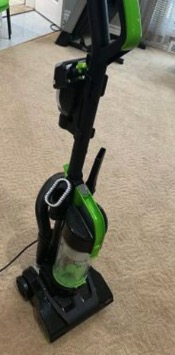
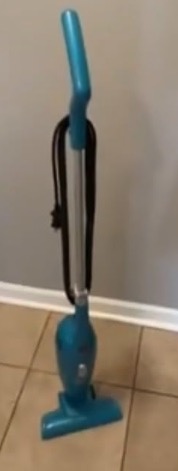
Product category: items_vacuum
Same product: no